Richibucto River

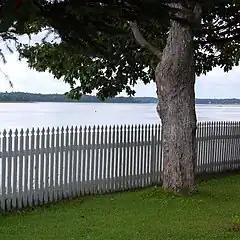
Richibucto River, view from the boyhood home of Bonar Law

The Richibucto River is a river in eastern New Brunswick, Canada which empties into the Northumberland Strait north of Richibucto. It is 80 kilometres long.